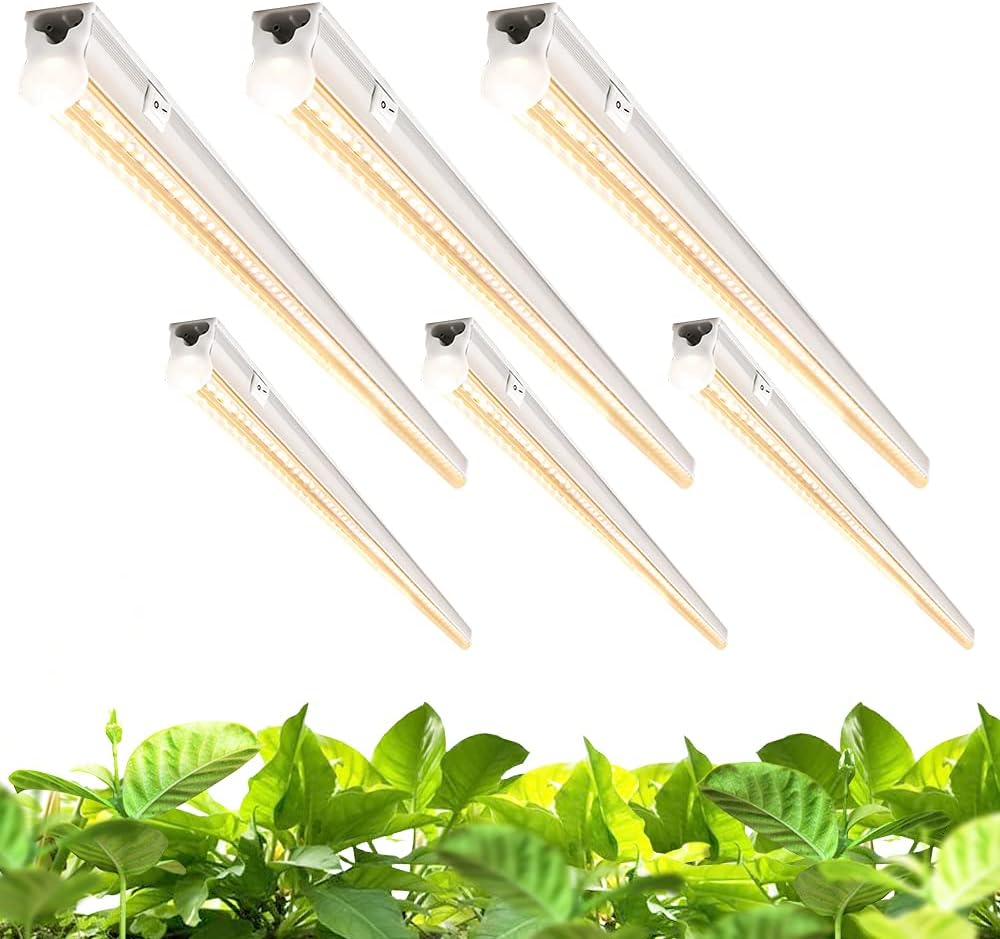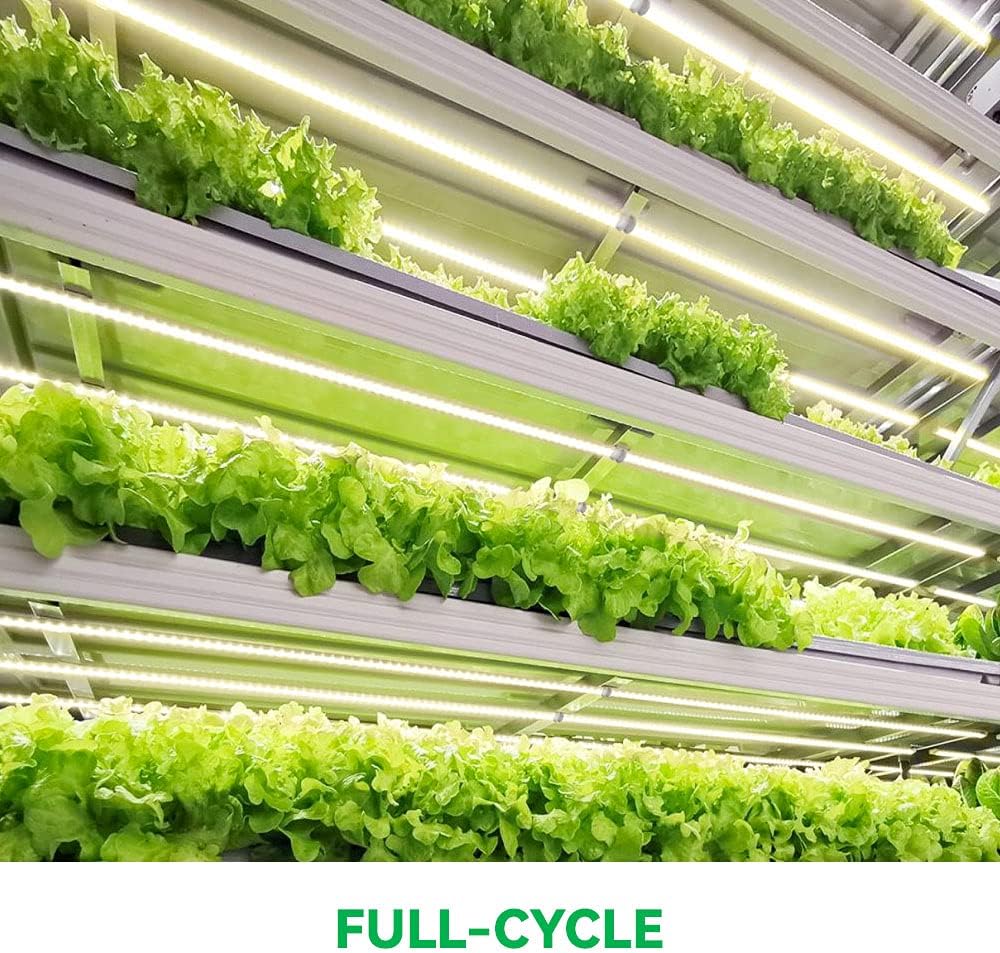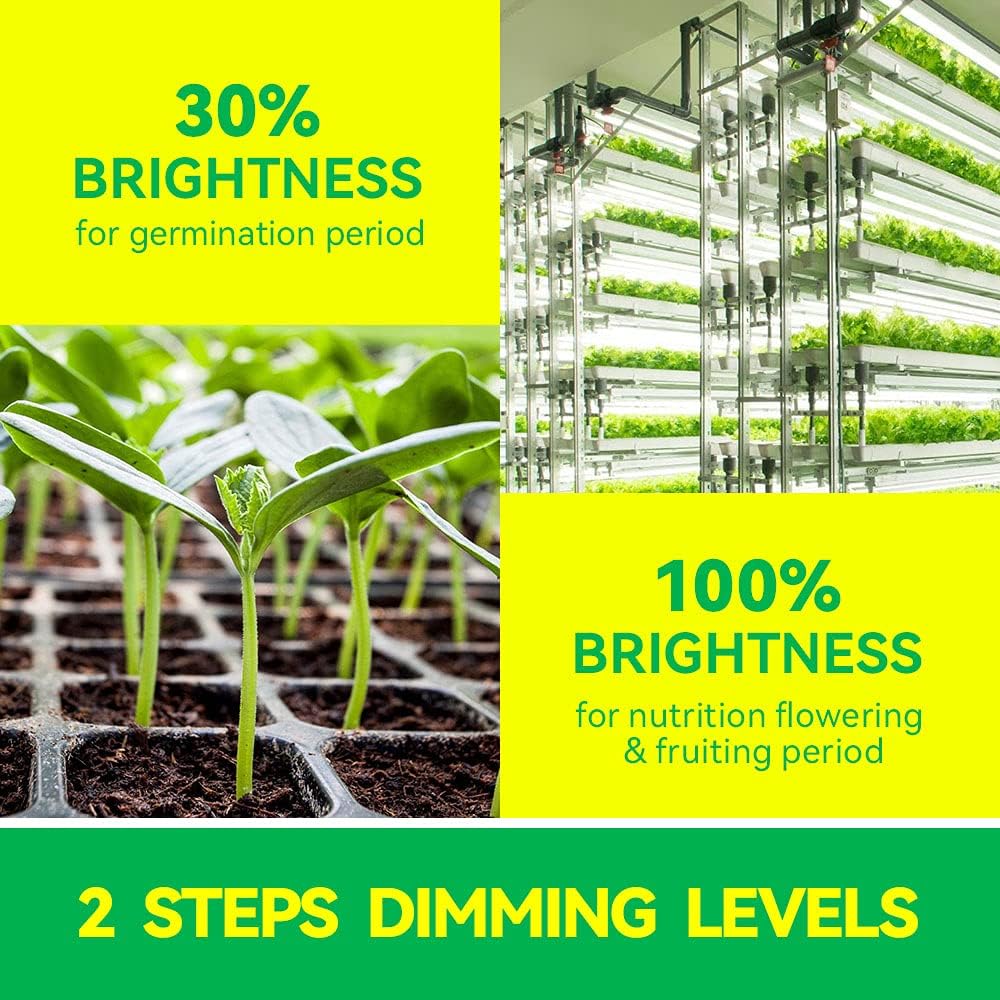
Monios-L LED Grow Light Strips,Growing Lamps for Indoor Plants,3FT T5 90W(6x15W,2 Dimmable Levels),Plant Lighting Full Spectrum,Individual Switch for Grow Shelf,Seedling/Blooming/Fruiting,6 Packs
Category: Tools & Home Improvement
Monios-L grow lights are committed to providing customers with excellent cost-effective plant lighting solutions,which is perfect for healthy growth of indoor plants in different stages.Monios-L help you grow healthier, eco-friendly food and ornamental plants with higher yields.
Features: 【2 adjustable Brightness Levels】These indoor LED grow lights are designed as two switchable brightness mode:30%,100%,which is enough for whole cycle of plant growth.Meanwhile,there is no need to worry about drying your seedling out as it will not get hot even after working for a long time. | 【Individual ON/OFF Switch Design and Energy Saving】The individual ON/OFF switch allows you to control conveniently when chaining several lights IN SERIES.What’s more,the energy-saving plant light ( 34.6inches long,extendable) only consumes 90W that is equivalent to 500W. | 【Sunlike Full Spectrum】With wavelengths from 420nm to 800nm,the full spectrum growing light are suitable for different types of indoor plants. And the high-quality led chips emit pleasing color(3000k color temperature)that is softy for eyes and excellent sunlight replacement. | 【Easy Installation】Plug and play.The Grow lamps with linkable design come with a lot of attachments that make them infinitely customizable.Means you can setup the height or length you want easily in different space,including stacking shelves/kitchen/green house or large flat space,etc. | 【Wildly Application & Warranty】This light weight grow light item meets many plant’s lighting requirements at different stages,such as orchids/lettuce/ microgreens /herb/clones,etc. 24 months unlimited warranty 100% money back. Simply email us via Amazon for excellent customer service.